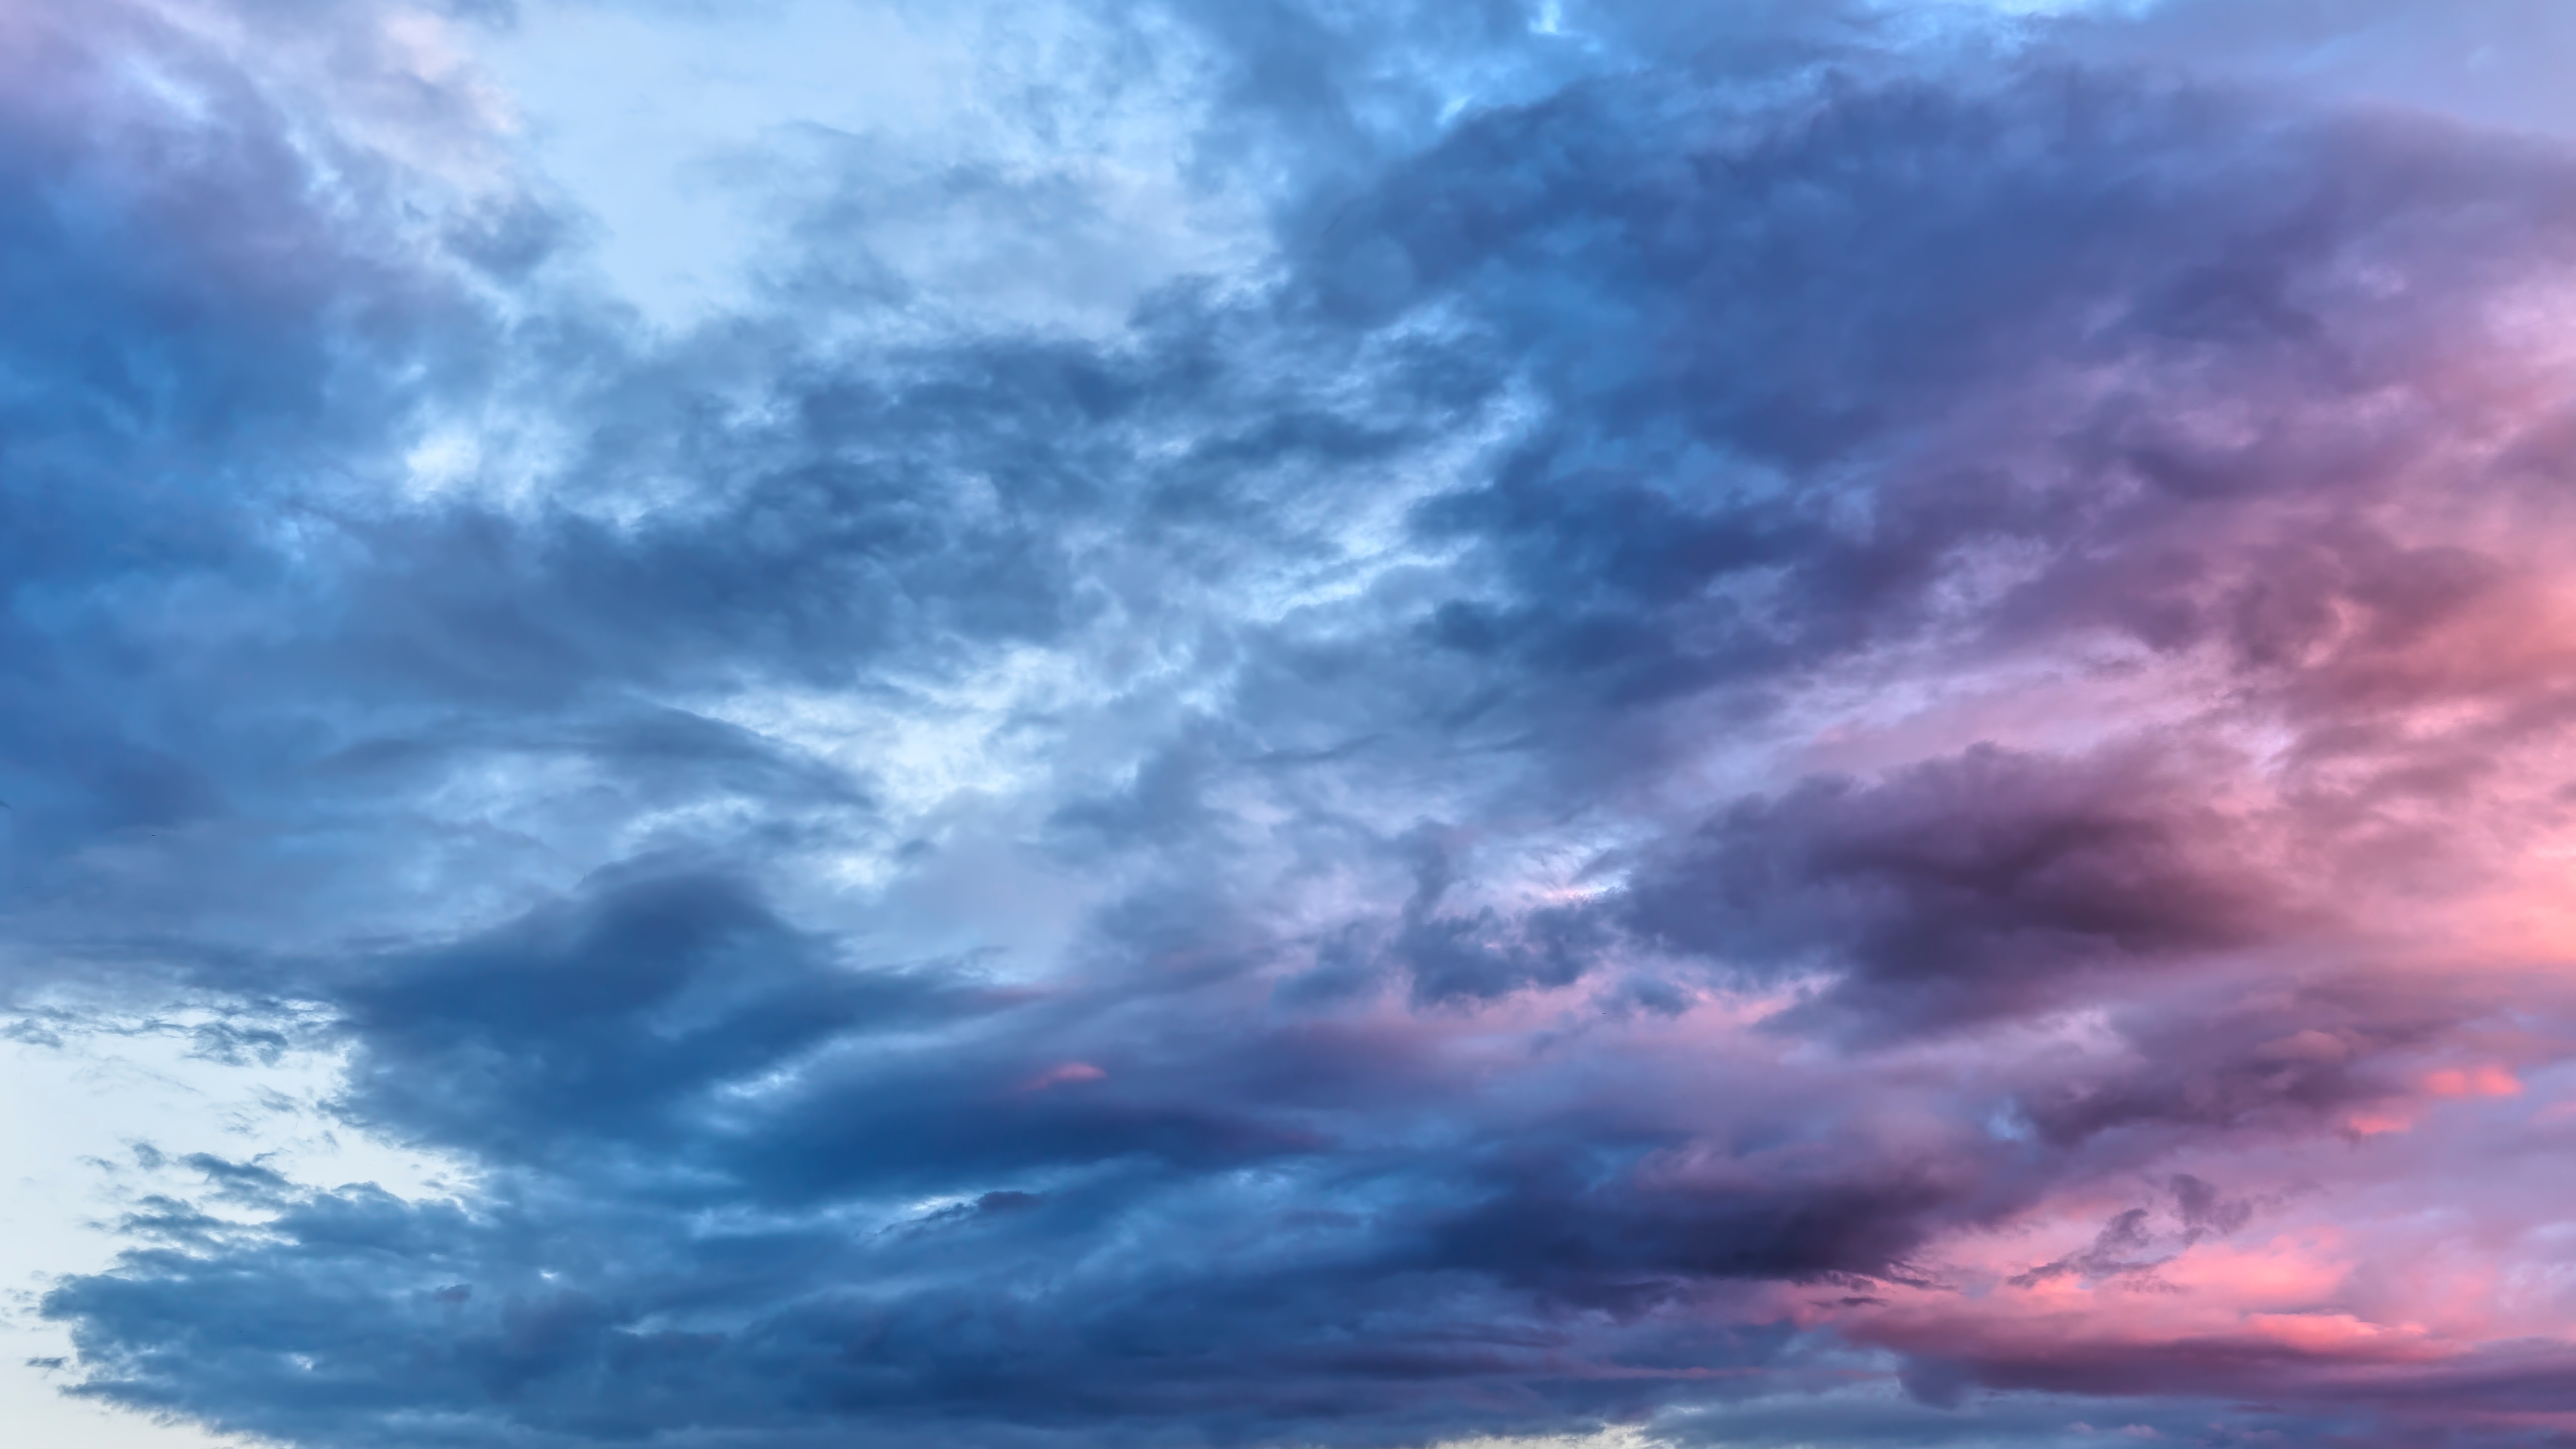
sky, cloud, daytime, atmosphere, cumulus, afterglow, morning, meteorological phenomenon, red sky at morning, evening, horizon, dawn, sunlight, calm, sunset, dusk, computer wallpaper